Protoceratops

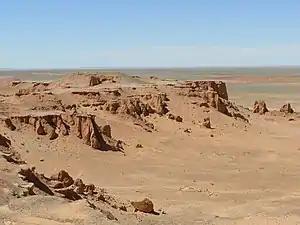
Flaming Cliffs of Mongolia. This highly fossiliferous locality of the Gobi Desert yielded the first known remains of "Protoceratops"

In 1900 Henry Fairfield Osborn suggested that Central Asia may have been the center of origin of most animal species, including humans, which caught the attention of explorer and zoologist Roy Chapman Andrews. This idea later gave rise to the First (1916 to 1917), Second (1919) and Third (1921 to 1930) Central Asiatic Expeditions to China and Mongolia, organized by the American Museum of Natural History under the direction of Osborn and field leadership of Andrews. The team of the third expedition arrived in Beijing in 1921 for the final preparations and started working in the field in 1922. During late 1922 the expedition explored the famous Flaming Cliffs of the Shabarakh Usu region of the Djadokhta Formation, Gobi Desert, now known as the Bayn Dzak region. On 2 September, the photographer James B. Shackelford discovered a partial juvenile skull—which would become the holotype specimen (AMNH 6251) of "Protoceratops"—in reddish sandstones. It was subsequently analyzed by the paleontologist Walter W. Granger who identified it as reptilian. On 21 September, the expedition returned to Beijing, and even though it was set up to look for remains of human ancestors, the team collected numerous dinosaur fossils and thus provided insights into the rich fossil record of Asia. Back in Beijing, the skull Shackelford had found was sent to the American Museum of Natural History for further study, after which Osborn reached out to Andrews and team via cable, notifying them about the importance of the specimen.